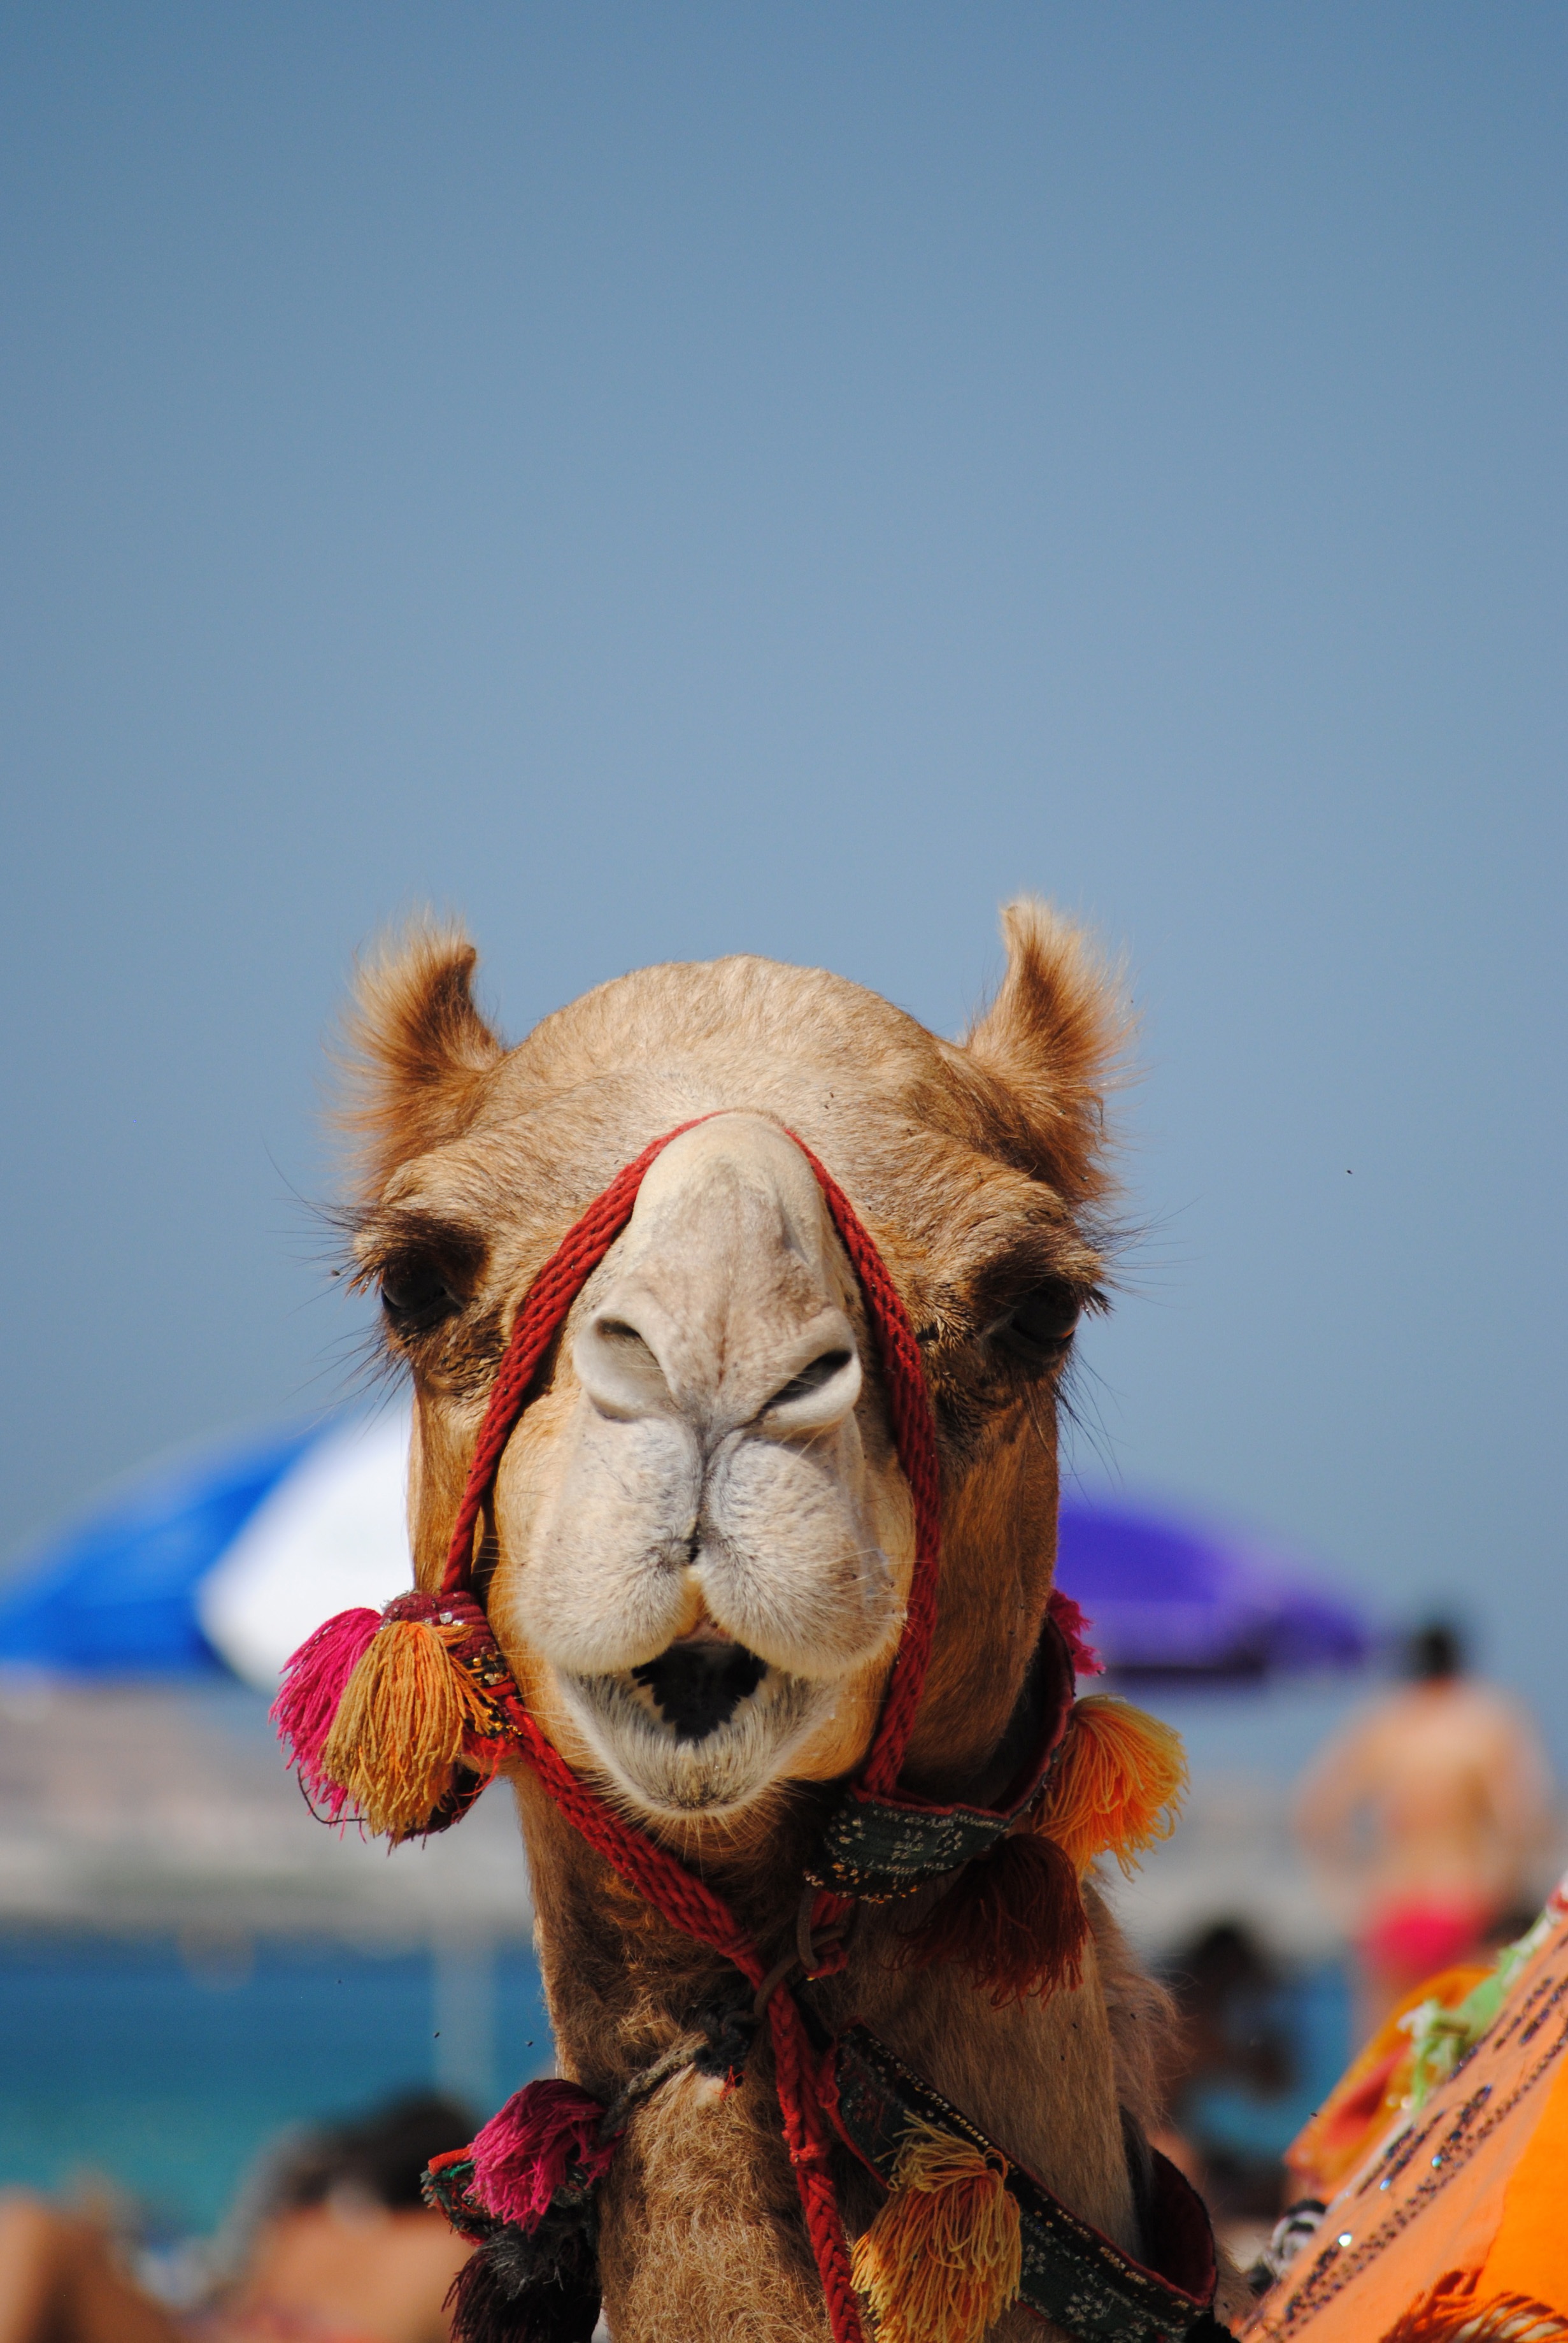
beach, camel, dubai, mammal, close up, head, vertebrate, emirates, arabic, camel like mammal, arabian camel